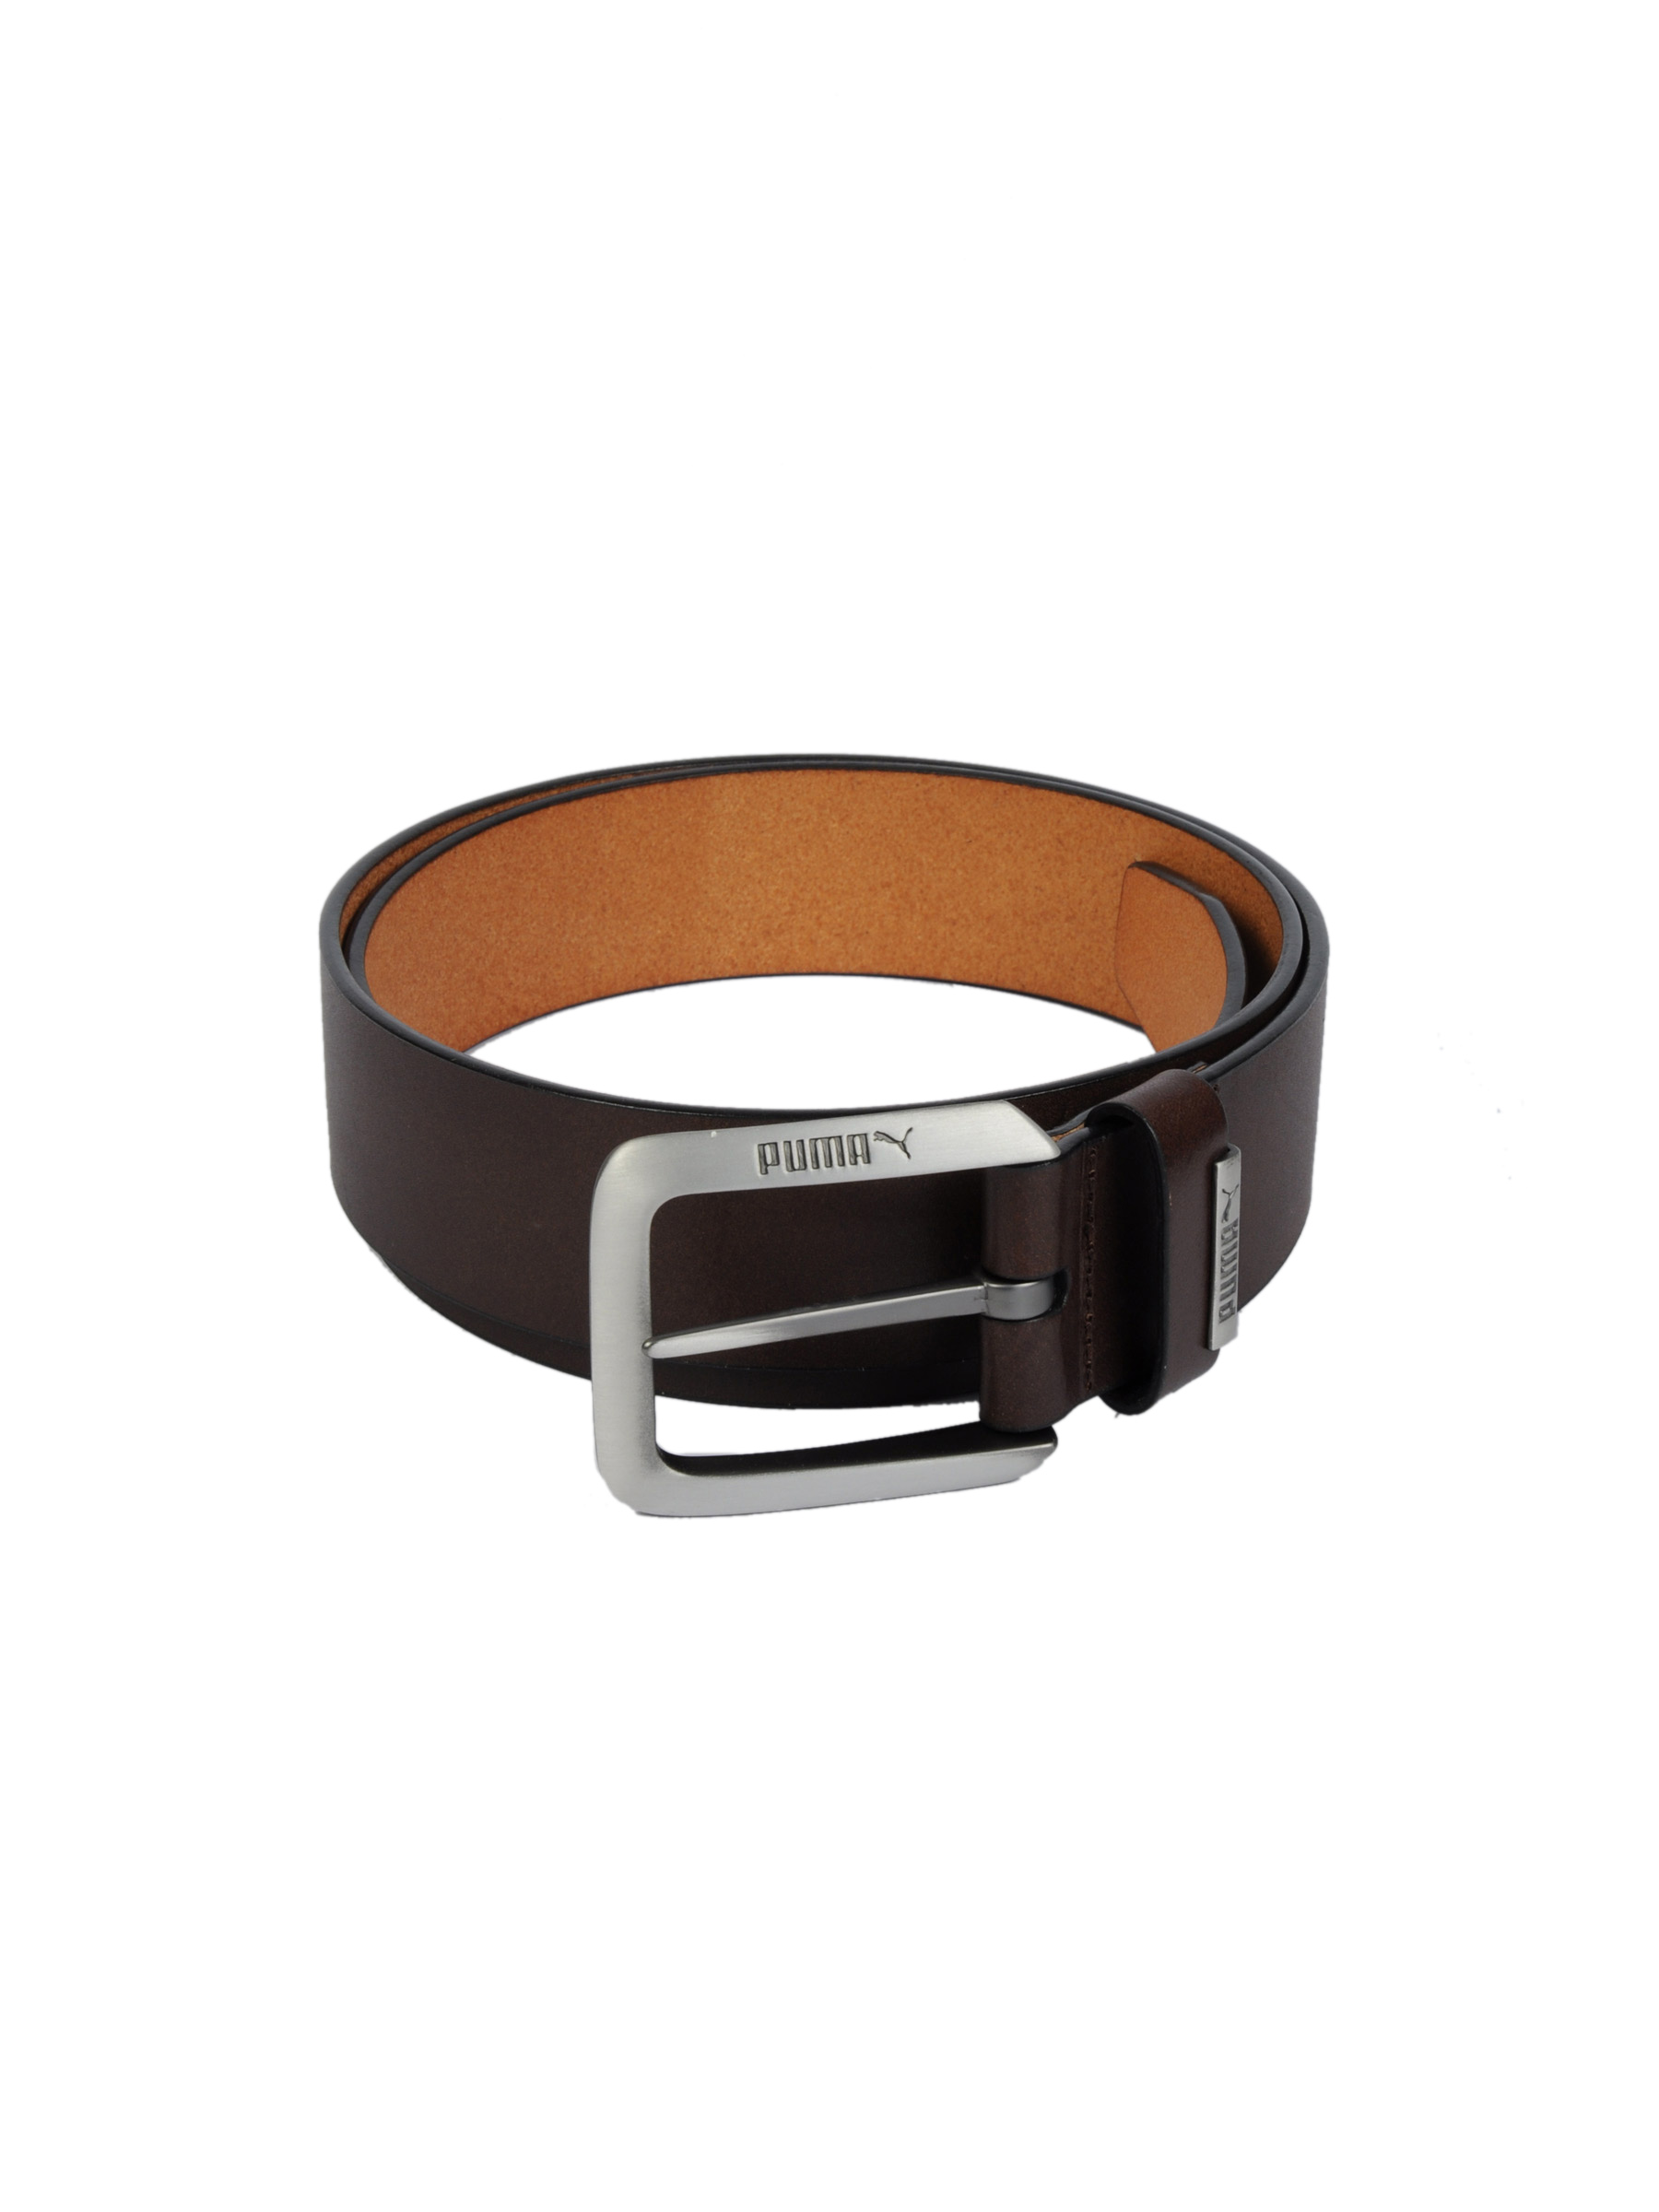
Puma Men Heritage classic Brown belt
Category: Accessories / Belts / Belts
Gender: Men
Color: Brown
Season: Spring 2014
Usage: Casual